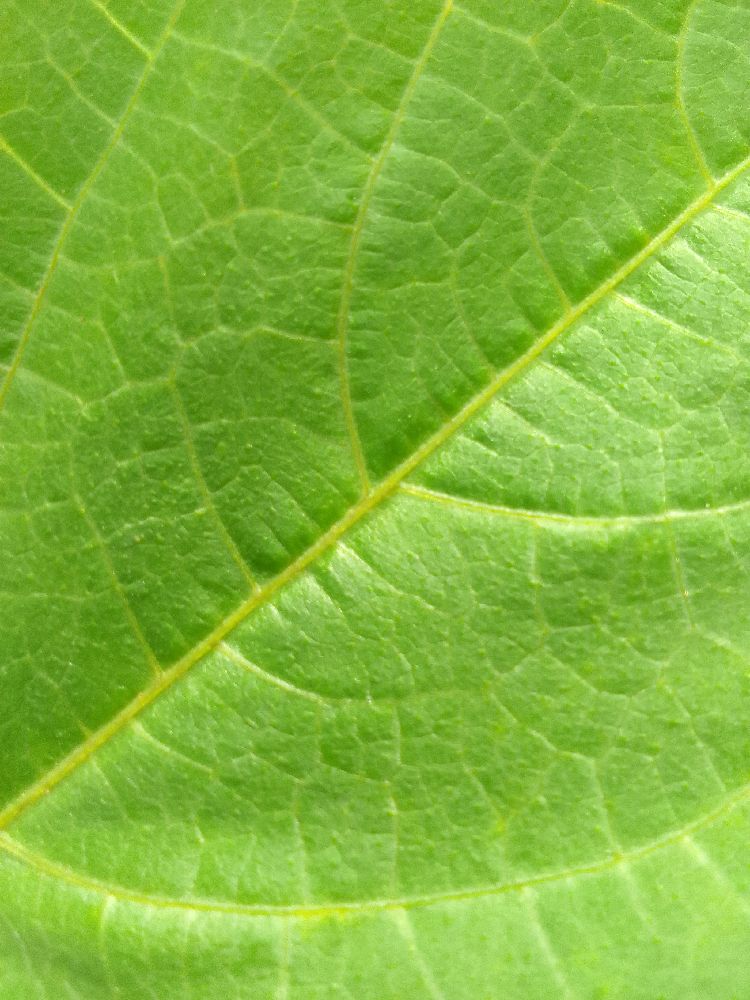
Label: healthy